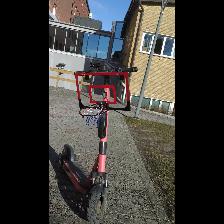
Label: NonHuman